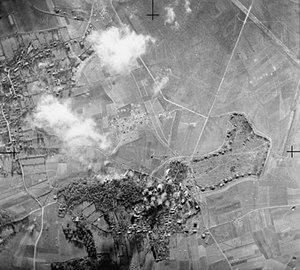
L'aérodrome d’Abbeville est un aérodrome ouvert à la circulation aérienne publique, situé sur la commune de Buigny-Saint-Maclou, à 4 km au nord-nord-est d’Abbeville, dans la Somme.